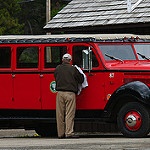
Label: glacier